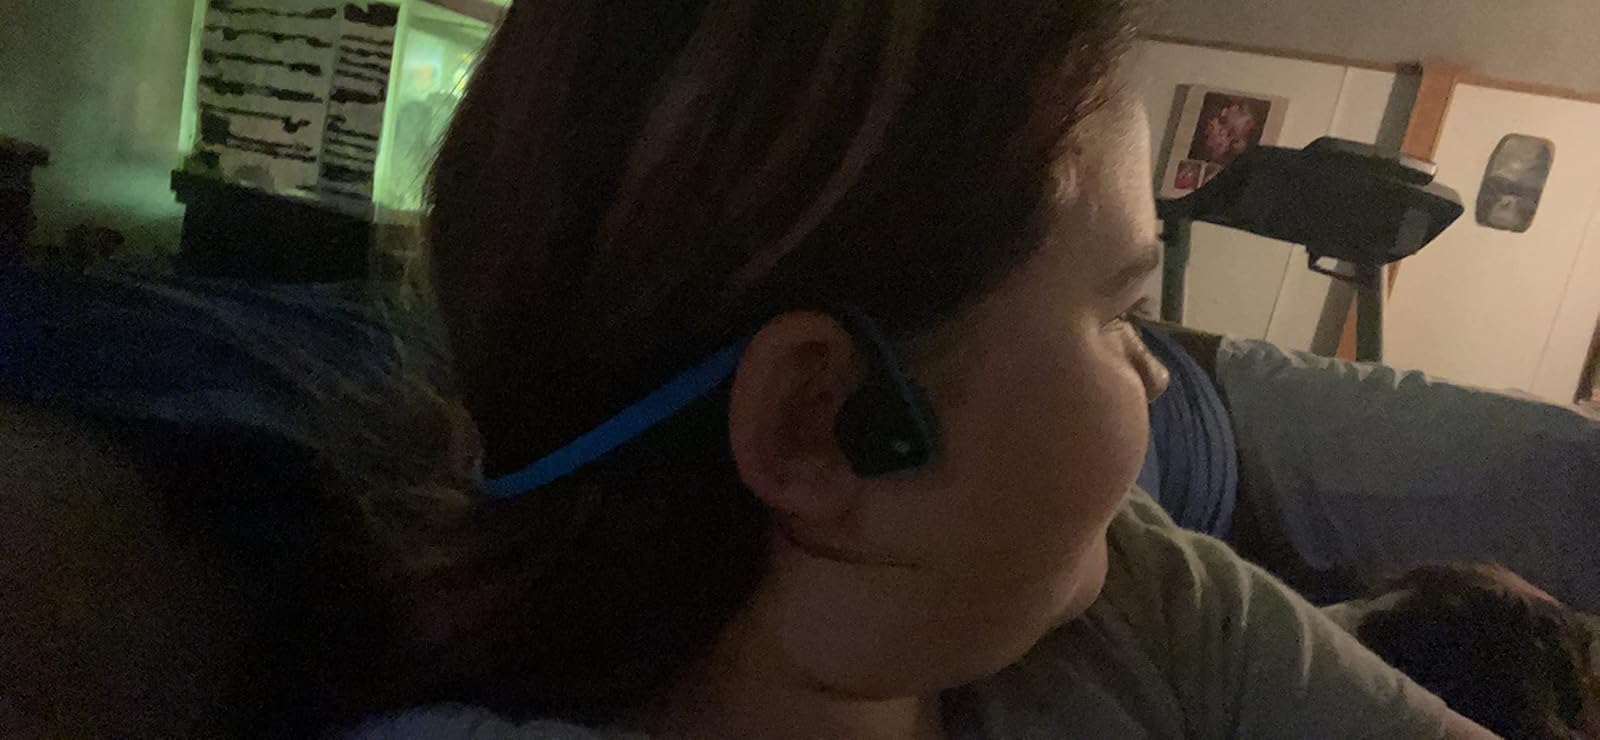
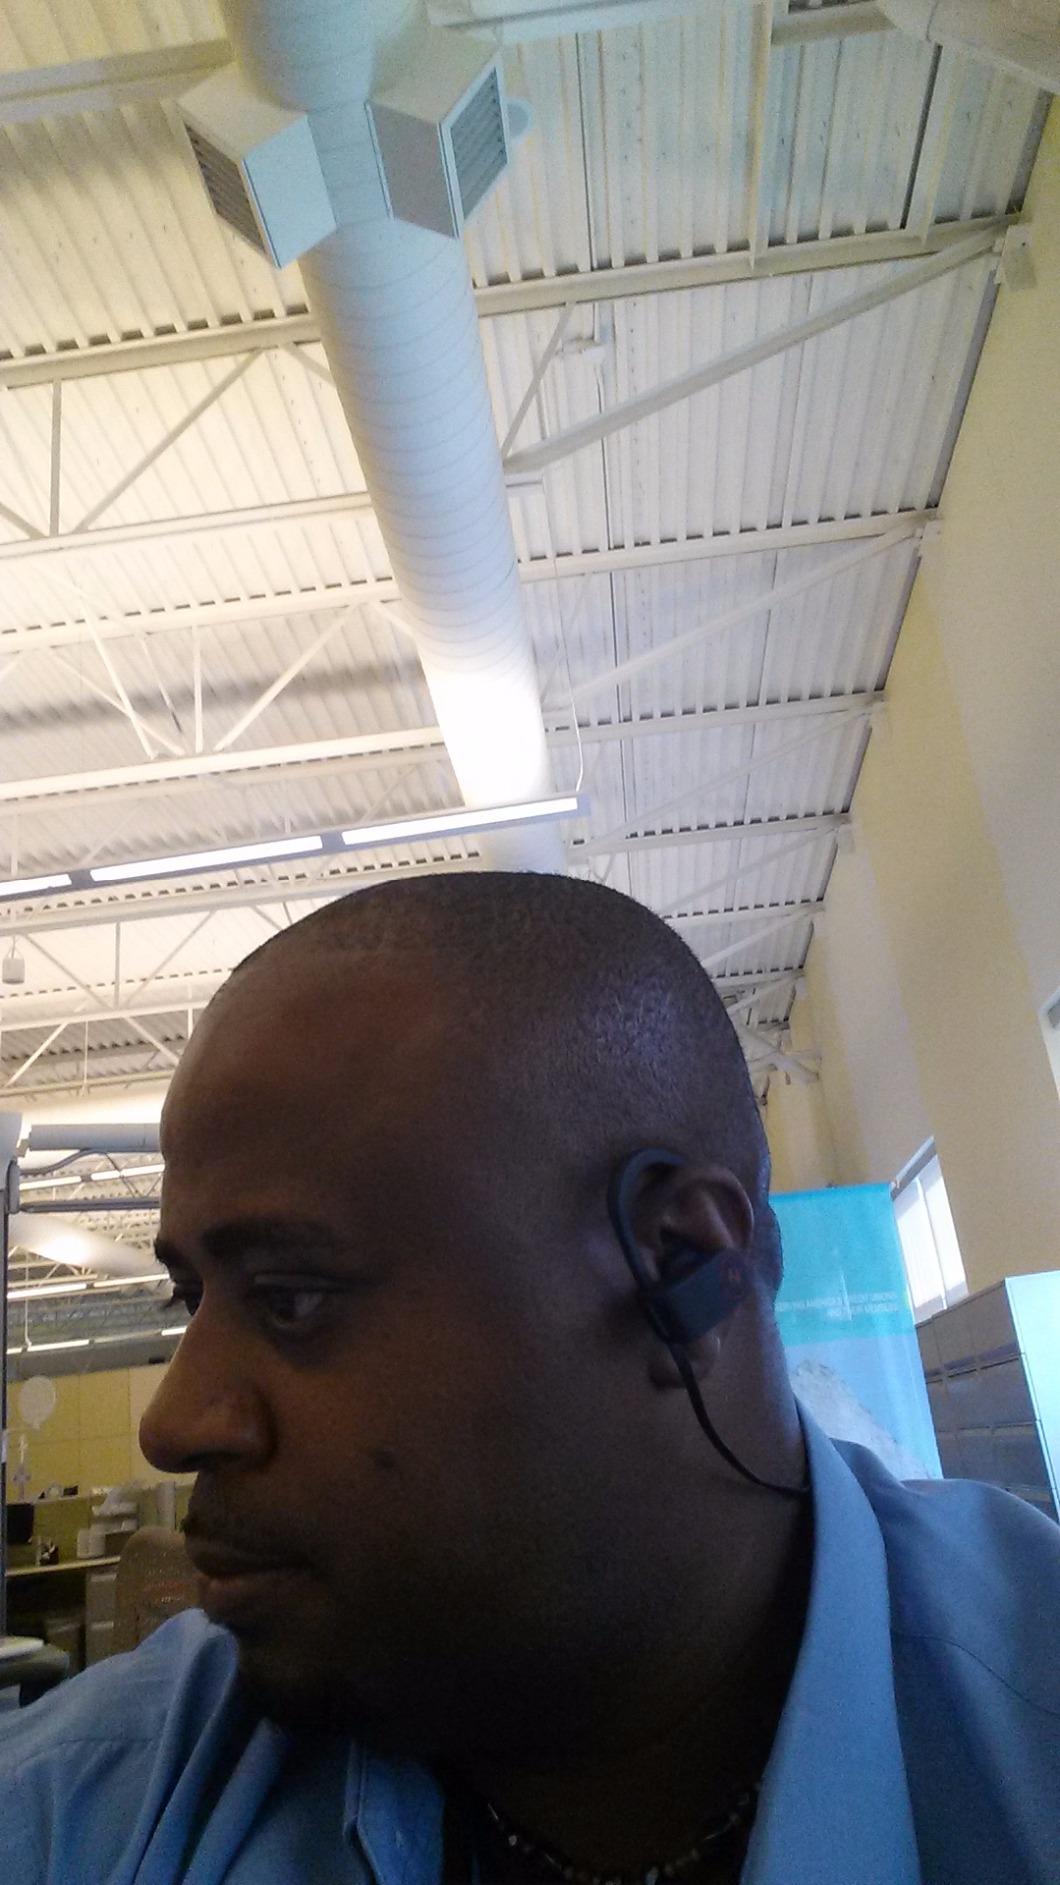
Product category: headphones
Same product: no